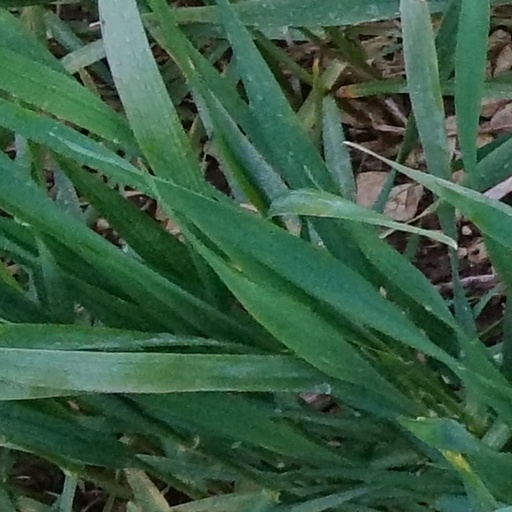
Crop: wheat